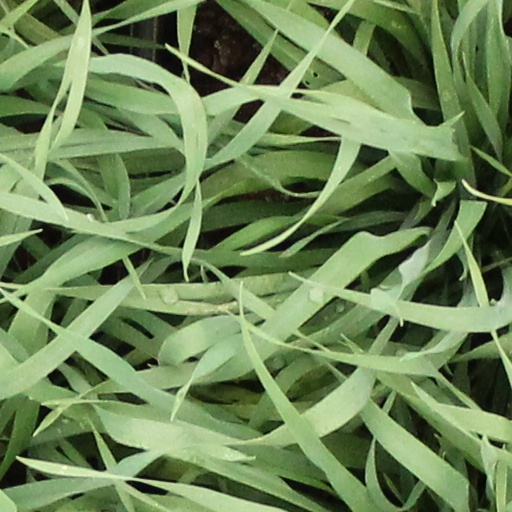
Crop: wheat